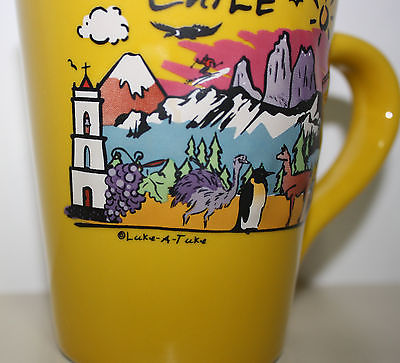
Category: mug